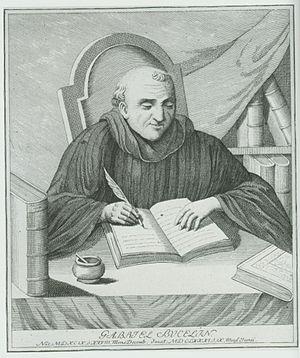
Gabriel Bucelin OSB est un bénédictin, un savant universel, géographe, cartographe et humaniste.